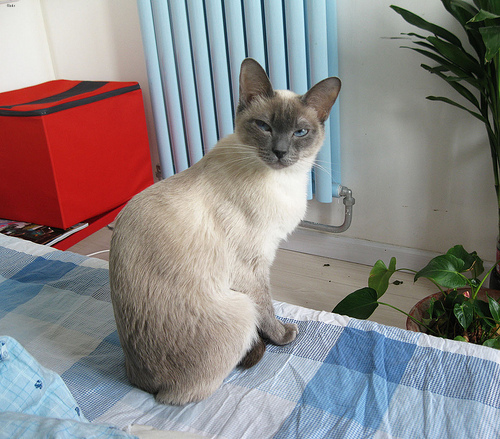
Animal: cat
Breed: Siamese